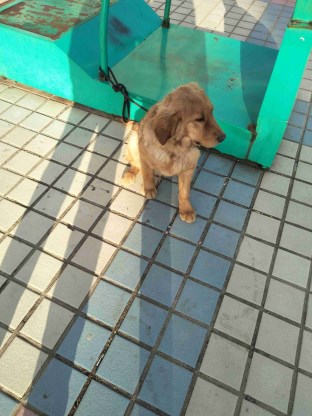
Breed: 5355-n000126-golden_retriever